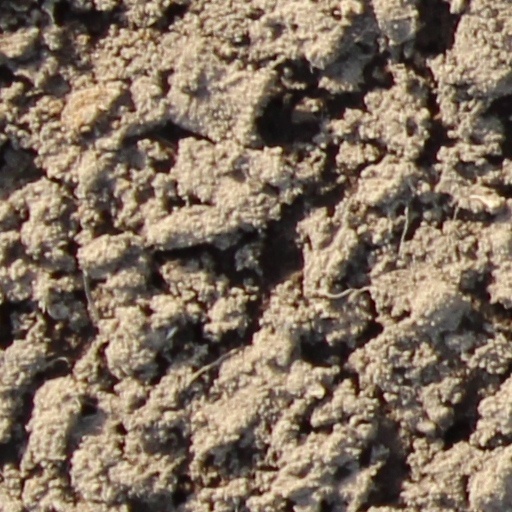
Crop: wheat